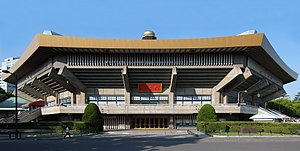
Nippon Budokan
Nippon Budokan
Nippon Budokan betyder Japans kampsportshus og blev oprindeligt bygget til de olympiske lege i 1964, hvor judokonkurrencen fandt sted. Bygningen er beliggende i Chiyoda, Tokyo. Efter de olympiske lege i 1964 er bygningen primært blevet brugt til større arrangementer for de fleste af Japans kampsportsgrene. Men bygningen er også brugt til andre sportsarrangementer og adskillige koncerter. I forbindelse med de olympiske lege i 2020 vil Nippon Budokan blive anvendt til afvikling af judo- og karate-konkurrencerne.